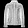
Label: Coat